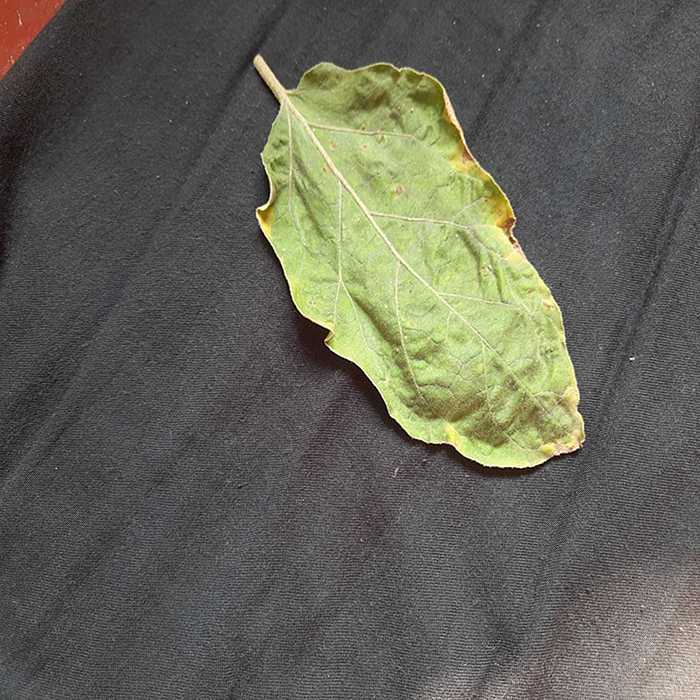
Plant: Eggplant
Label: Eggplant begomovirus